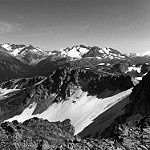
Label: B & W